Nee Varuvolam

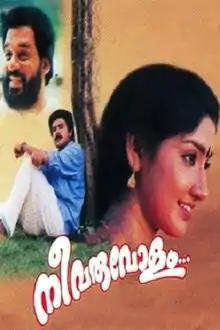

Nee Varuvolam is a 1997 Indian Malayalam-language Psychological drama film film directed by Sibi Malayil and written by G. A. Lal. It stars Dileep and Divya Unni in the lead roles.